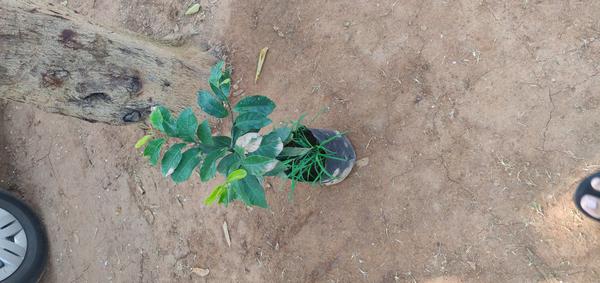
Plant: Mango